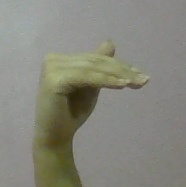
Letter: khaa